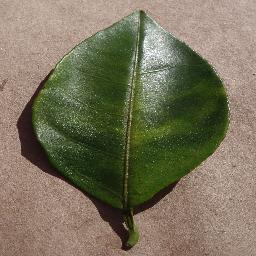
Label: Orange___Haunglongbing_(Citrus_greening)